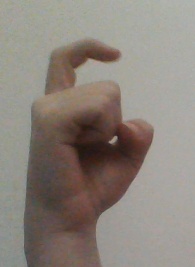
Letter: ra